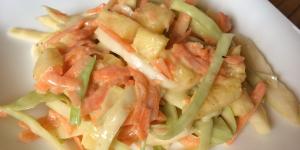
ensalada agridulce colombiana